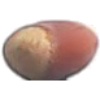
Label: Hazelnut 1